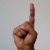
The image shows a hand gesture representing the letter 'D' in Indian Sign Language.